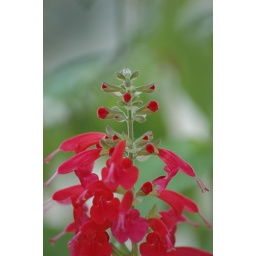
I just love the red and green in this photo.